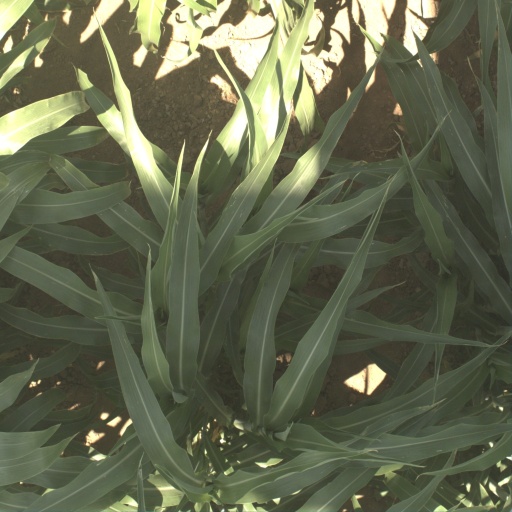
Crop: sorghum